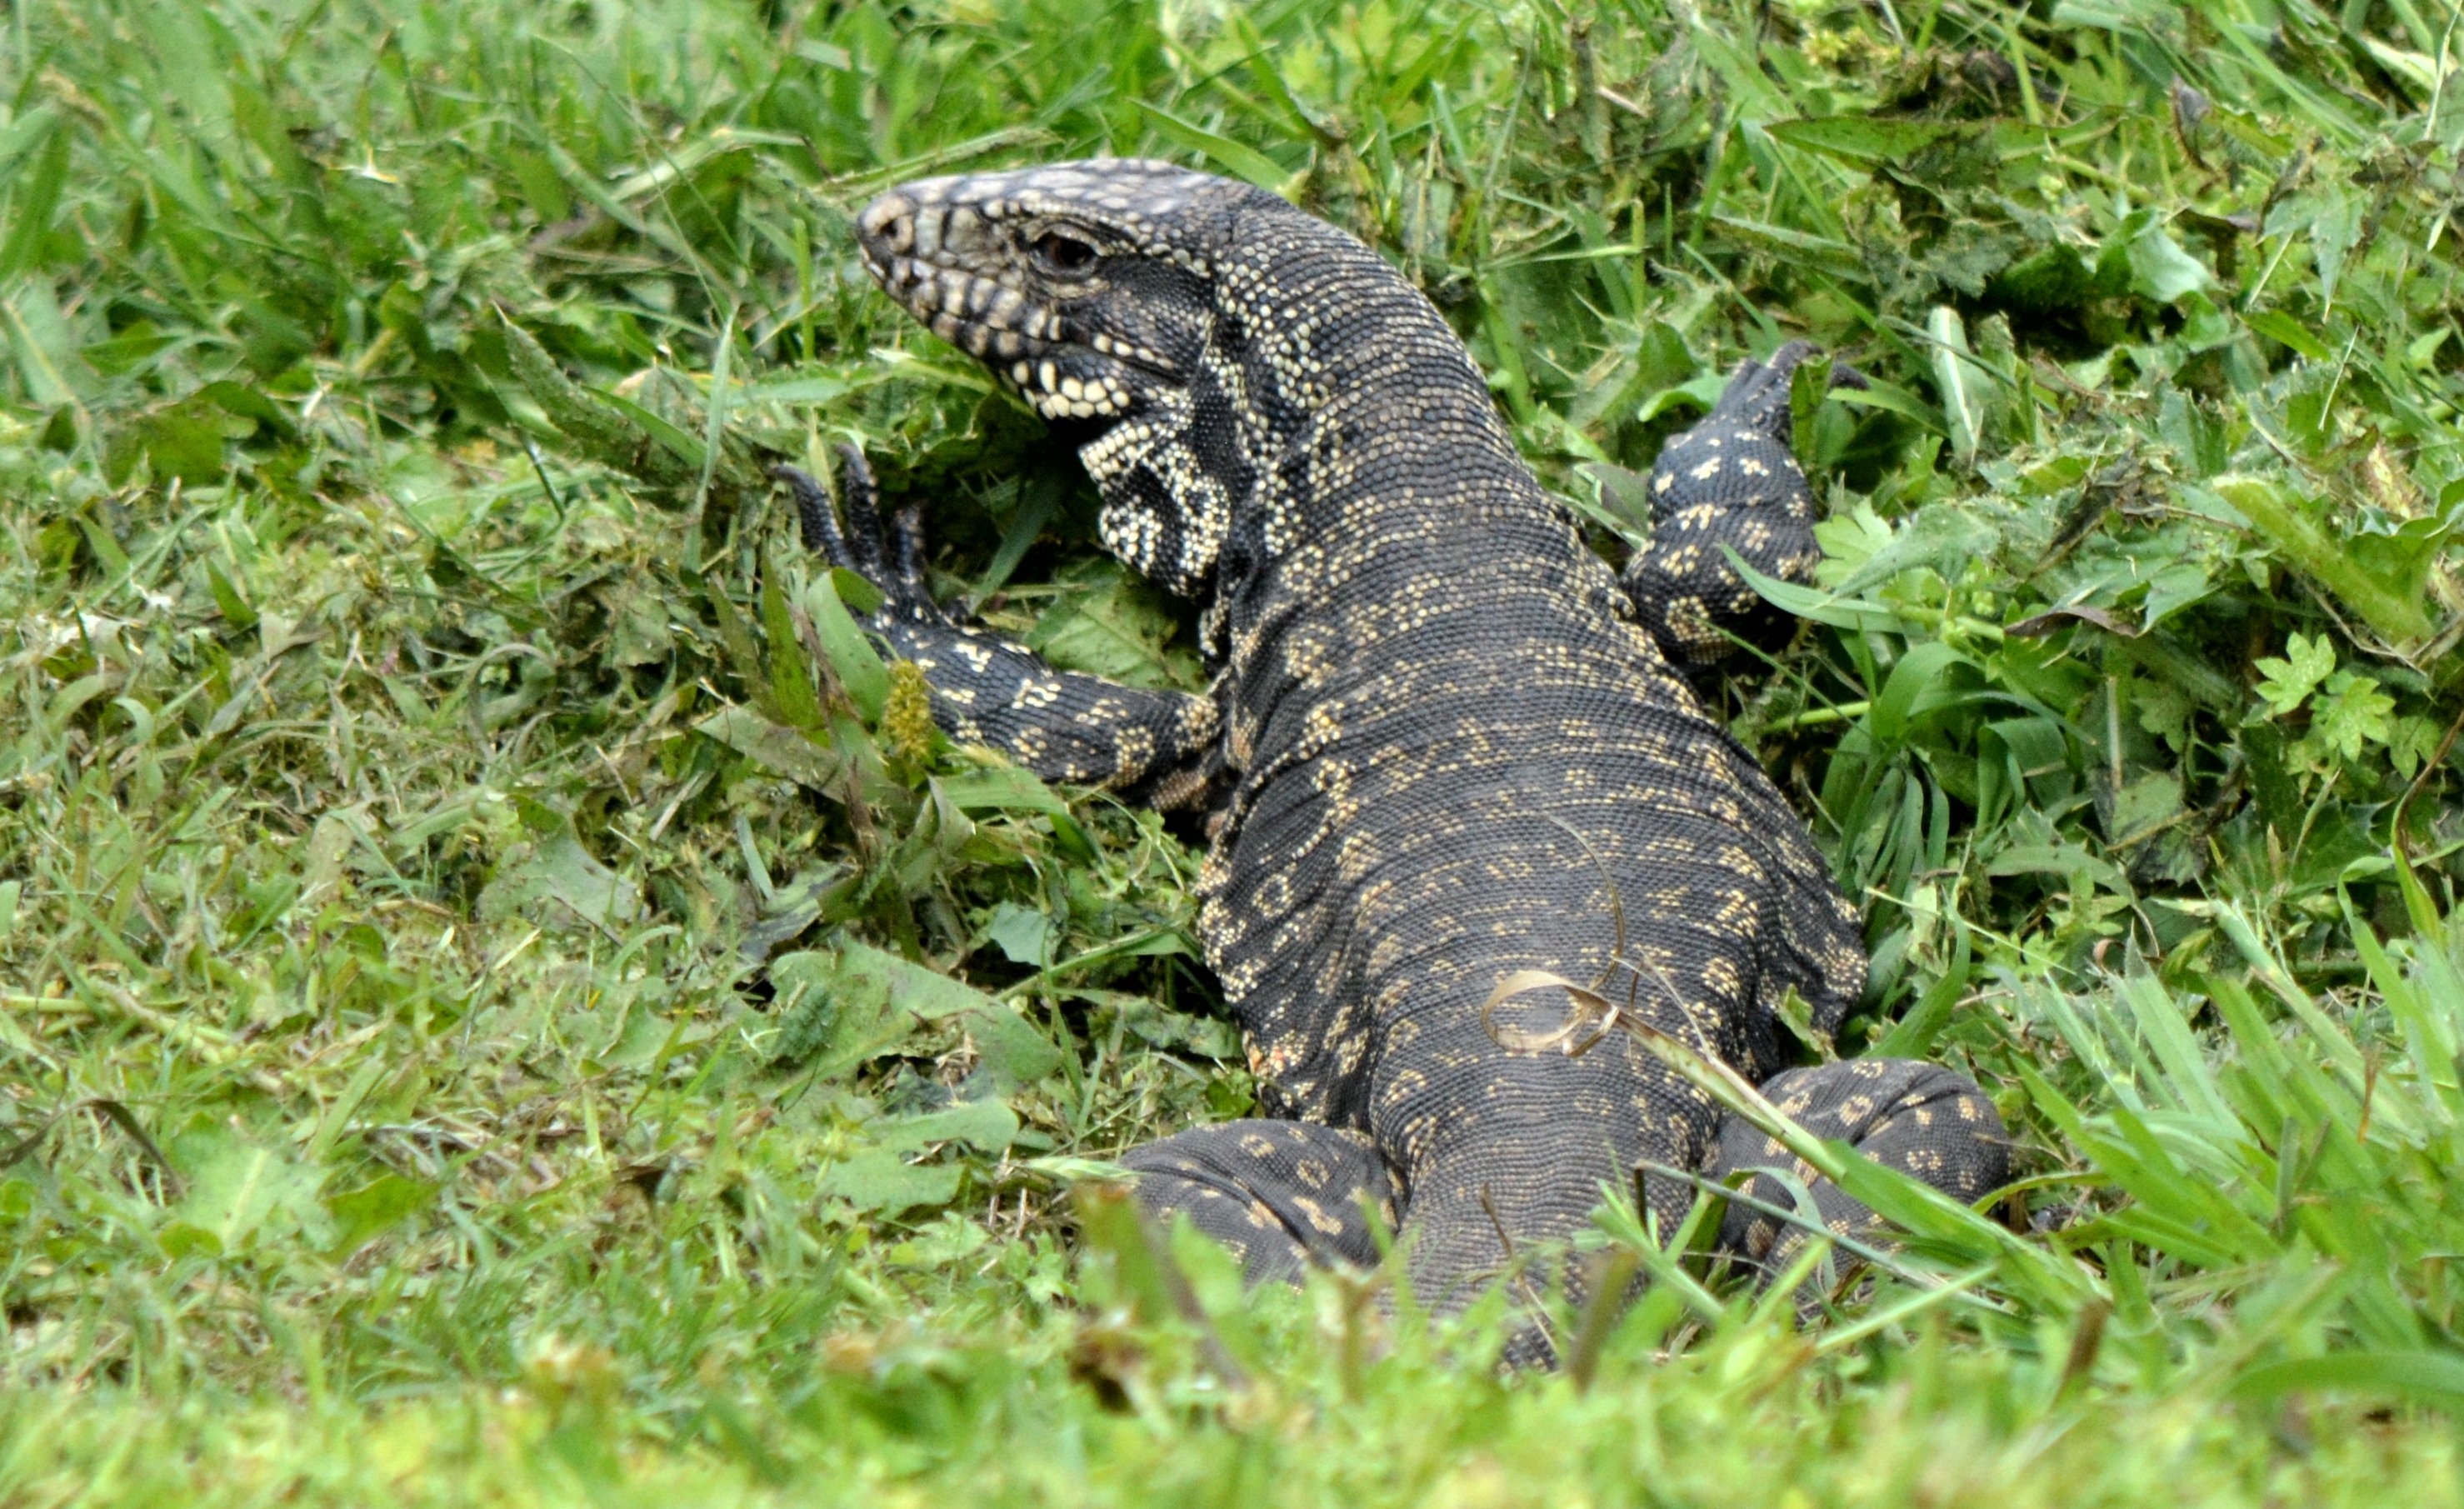
nature, animal, wildlife, reptile, fauna, lizard, crocodile, alligator, vertebrate, reptiles, crocodilia, american alligator, nile crocodile